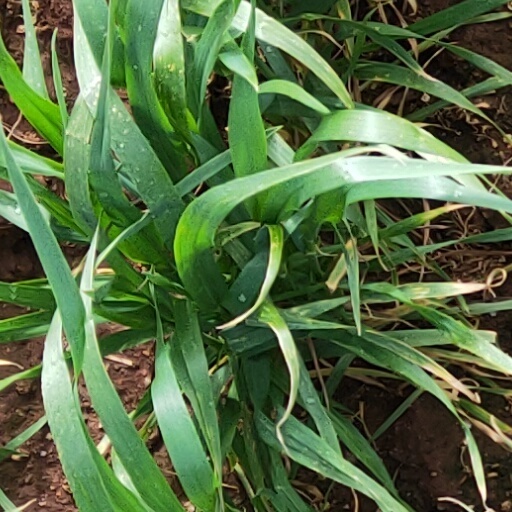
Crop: wheat